Elm Farm (Danville, New Hampshire)

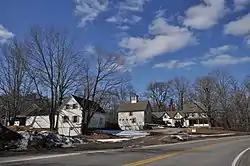

Elm Farm, alsk known as the Sargent Farm, is a historic farm property at 599 Main Street (New Hampshire Route 111A) in Danville, New Hampshire. Established about 1835, it has been in agricultural use since then, with many of its owners also engaged in small commercial or industrial pursuits on the side. The main farmhouse is one of the town's best examples of Gothic Revival architecture. The property was listed on the National Register of Historic Places in 1988.